The Grand Heist

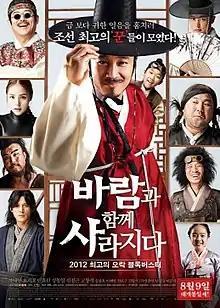
Promotional poster for "The Grand Heist"

The Grand Heist is a 2012 South Korean heist action comedy film about a gang of 11 thieves who try to steal ice blocks from the royal storage, "Seobingo", during the last years of the Joseon era. It was released on August 8, 2012.